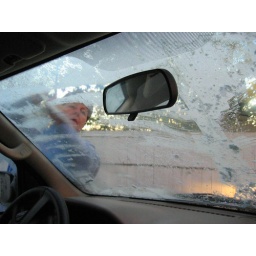
Cathy scraping frost off her car window in the morning before we set off exploring.